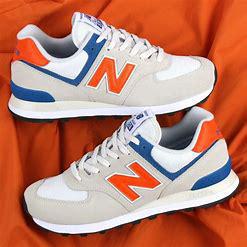
Brand: New
Model: Balance New Balance 574